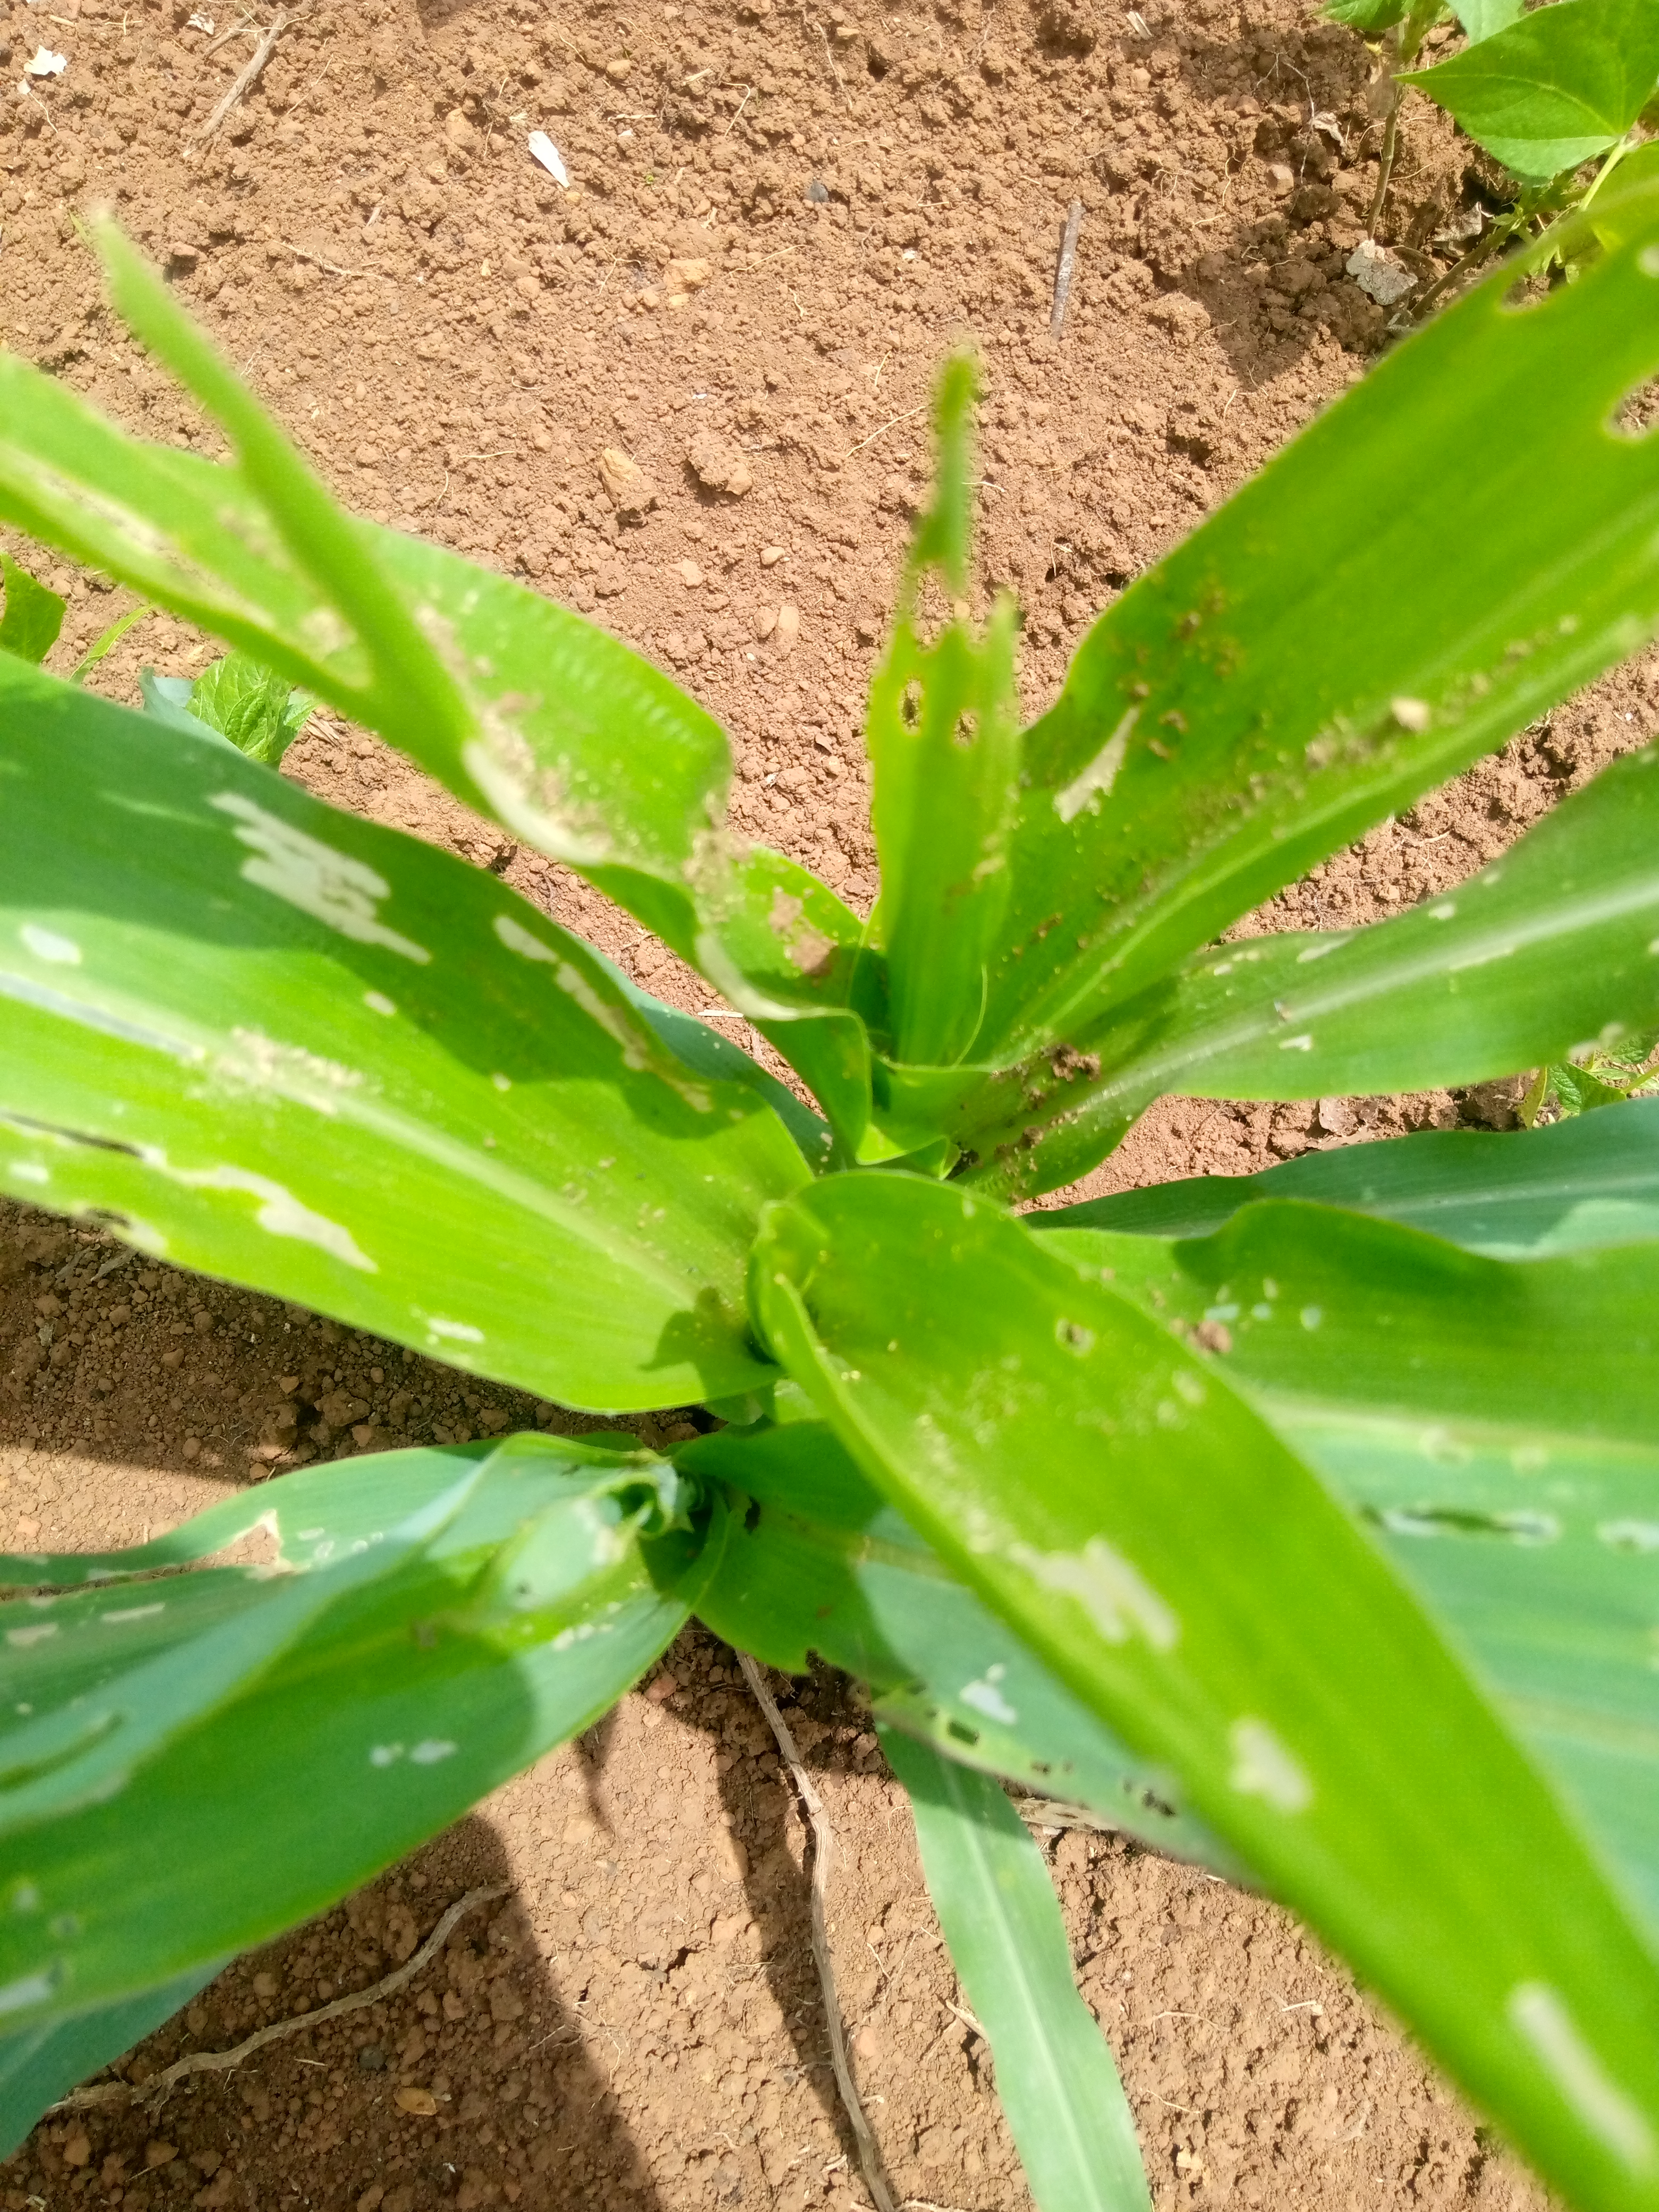
Label: spodoptera_frugiperda